Hunyady de Kéthely

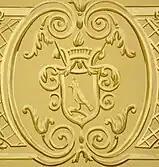
Coat of arms of Counts Hunyady de Kethely

The House of Hunyady de Kéthely is an Austro-Hungarian noble family whose members occupied important positions in the Empire.